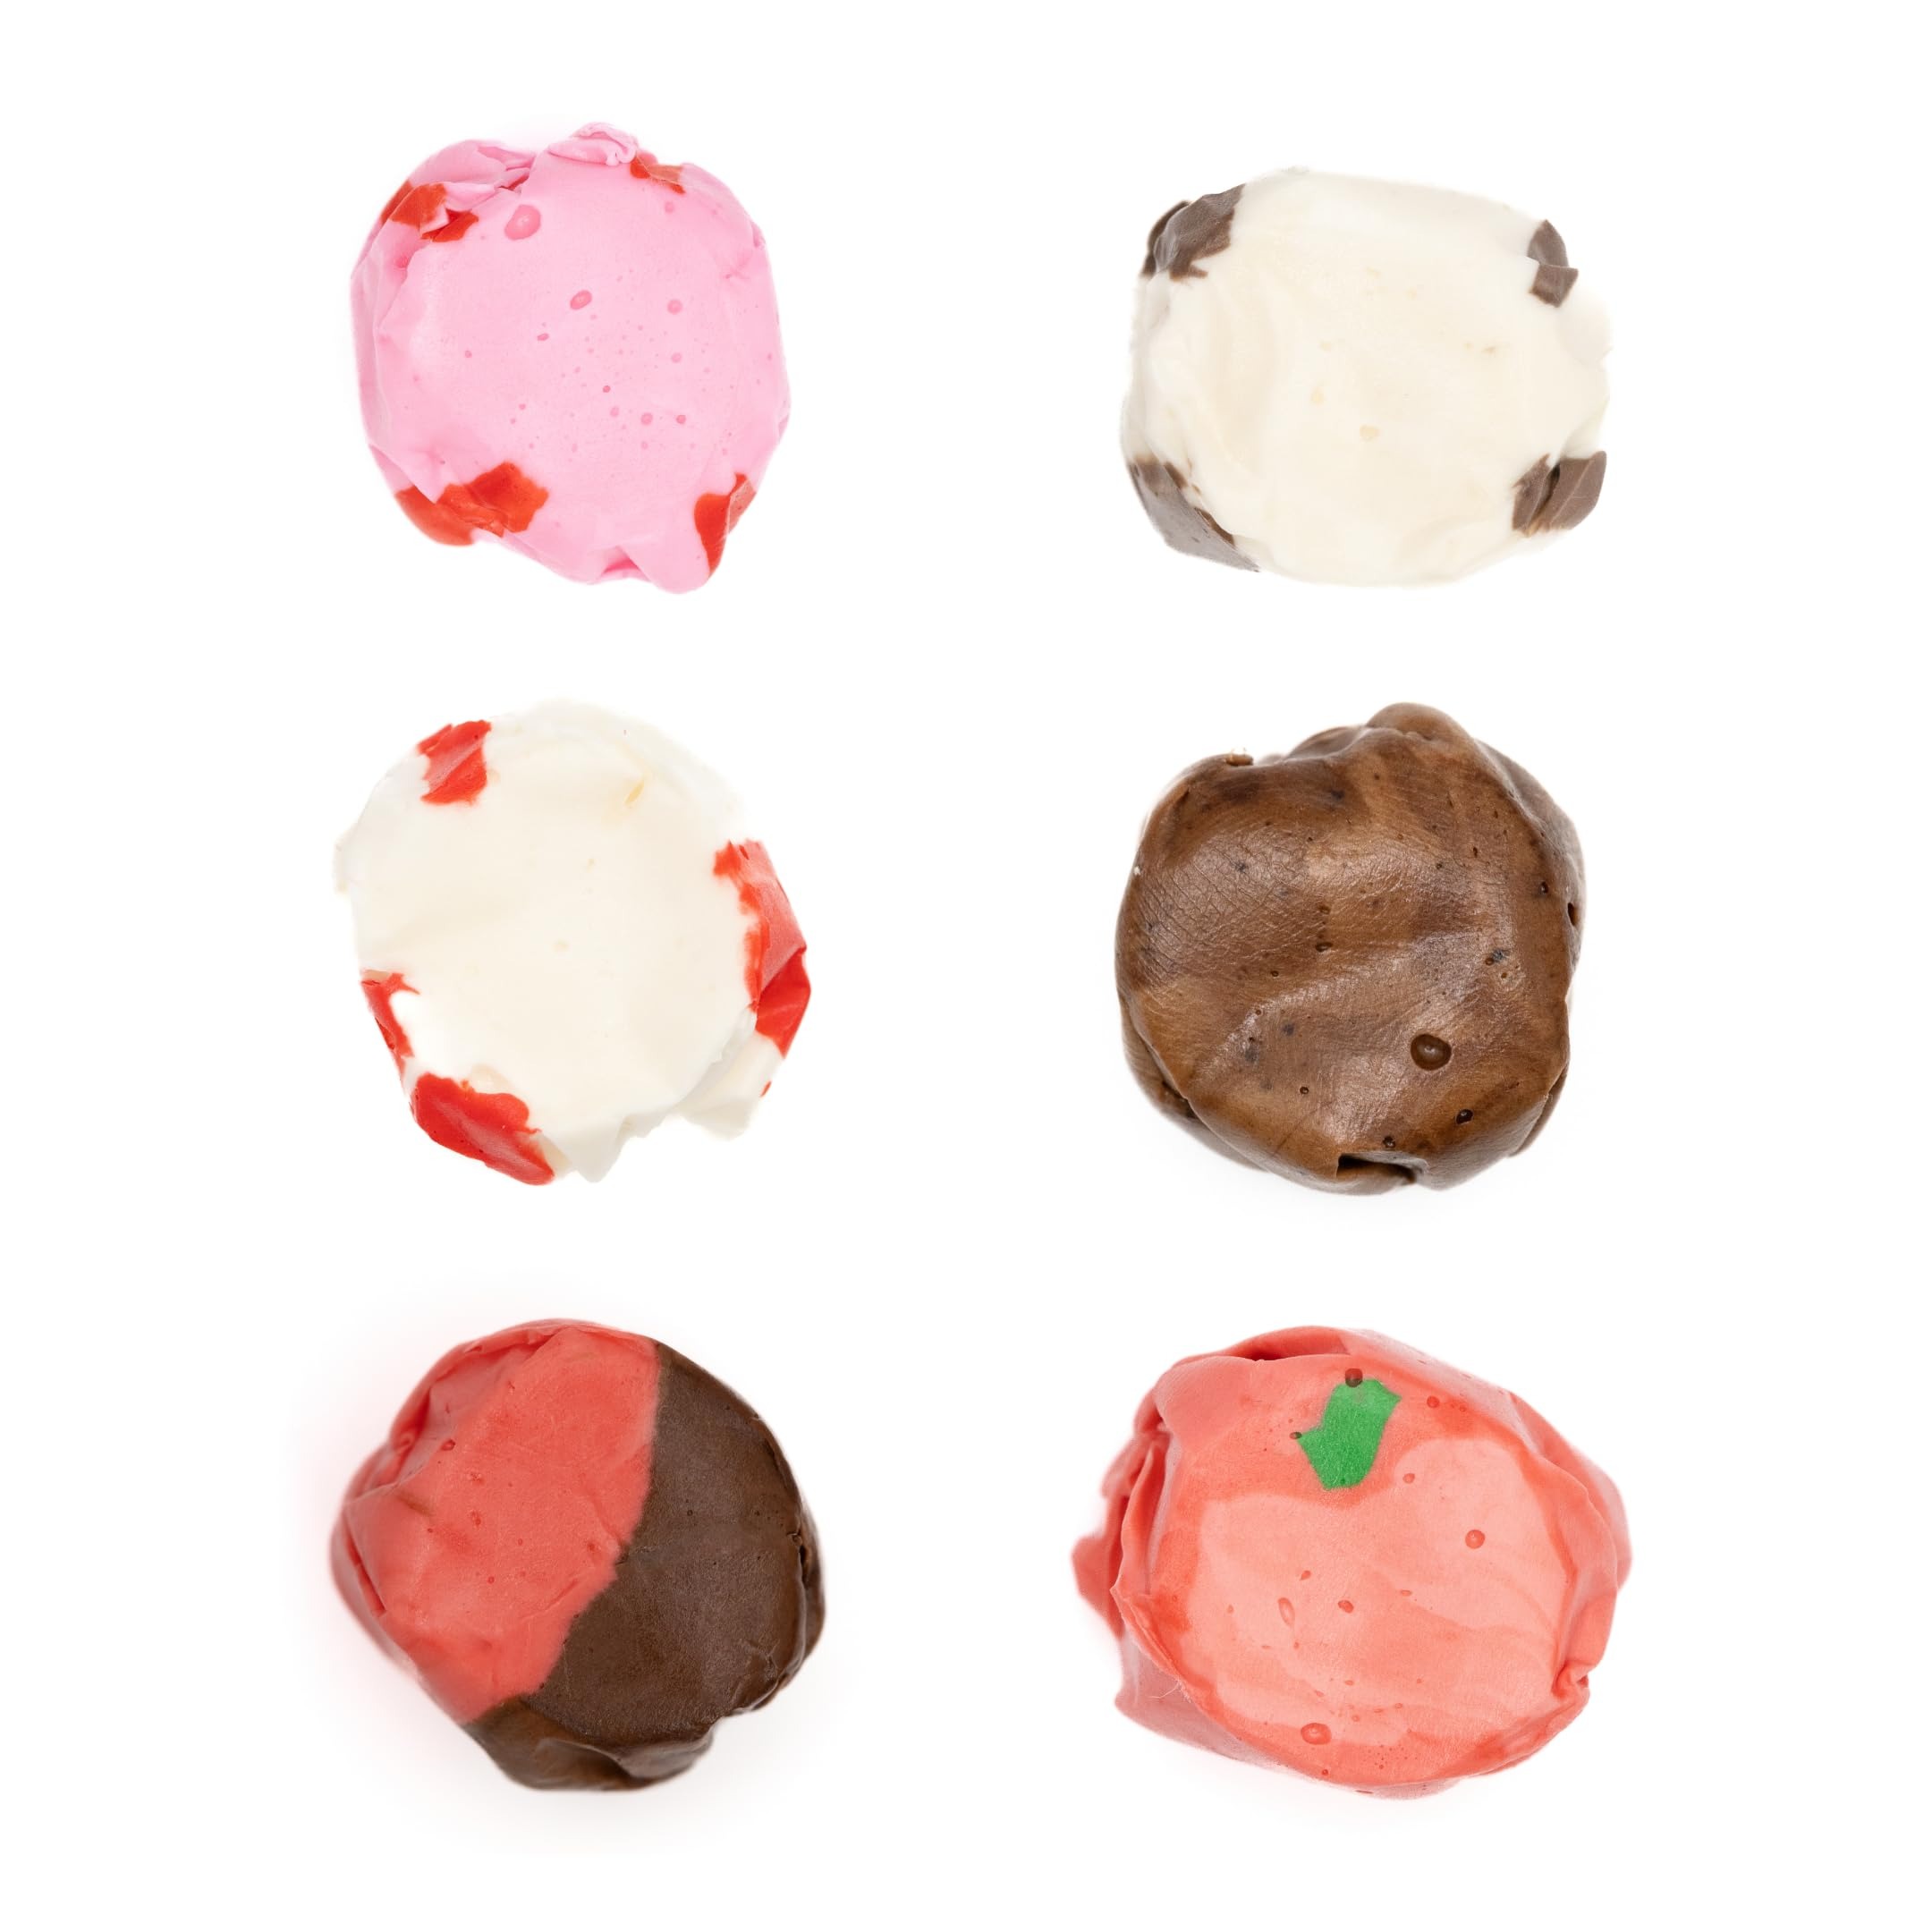
Item Name: Taffy Shop Be Mine Favorites, Valentine Salt Water Taffy – Assorted Gourmet Candy Variety Pack, Bulk Sweet Snack, Fresh & Gluten-Free, 60 Individually Wrapped Pieces (14oz)
Bullet Point 1: Celebrate love with our Valentine "Be Mine" Taffy Mix! This festive assortment features soft, flavorful taffies in vibrant colors perfect for gifting, sharing, or indulging. A sweet way to say "I love you" this Valentine's Day!
Bullet Point 2: Celebrate Every Holiday! From Halloween thrills to Thanksgiving feasts, Christmas cheer, and Easter treats. Sweeten Valentine’s Day, honor Mother’s & Father’s Day, and don’t forget Labor Day, Memorial Day, Hanukkah, and Fourth of July fun!
Bullet Point 3: Gourmet & Shameless: Our premium saltwater taffy is crafted from fresh protein rich egg whites, real sea salt, and coconut oil. A healthy snack made peanut free, soy free, and even sugar-free options for all to enjoy!
Bullet Point 4: Bulk Candy for all Events: Our individually wrapped treats are perfect for trick-or-treaters.. Ideal for large gatherings, corporate events, school functions, church events, fundraisers, and birthday celebrations—Best treat to fill your candy jar!
Bullet Point 5: Perfect treat for any Adventure: hiking, hunting, camping, road trips, Poolside, movie night or to toss it in your backpack or travel bag set. Or great for a night in, whether it's a movie night supplies, late night snack, or board game treat.
Product Description: Gourmet Salt Water Taffy! Whether you're searching for Halloween candy, taffy like coffee, bananas, or strawberries, we’ve got it all. Enjoy fruity flavors like apples, watermelon, and tropical coconut cult. Try fruit snacks, tangy ginger chews, or indulgent chocolate. Our healthy snacks, protein snacks, and sugar-free candy offer guilt-free. These individually wrapped treats are ideal for Halloween party favors, bulk candy, or a snacks variety pack for adults. Our variety pack is perfect for trunk or treat, birthday party favors, and corporate events. Savor unique flavors like pistachio or fun keto-friendly snacks. Whether you're craving gummy bears, a chips variety pack, or classic party favors, we’ve got you covered. Planning for Halloween gifts or stocking up on swedish candy and freeze-dried candy? Enjoy fun treats like gum, caramel apple lollipops, and chewing gum, or stock your pantry with bulk candy individually wrapped. We offer gluten-free and kosher options for everyone. Whether it’s going with your granola bars bulk, fiber gummies in a snack box. Indulge in fruity flavors like mango and peaches, or grab sour candy, caramel popcorn, and white chocolate taffy for a movie night. Grab snack packs, a perfect bar, or individual packs for on the go. We offer healthy snacks for adults, dye-free candy, and gluten-free snacks. Try nostalgic cotton candy, and classic candy corn salt water taffy. Better than lollipops individually wrapped, assorted candy variety packs,and caramel candy!
Value: 14.0
Unit: Ounce

Price: 17.98